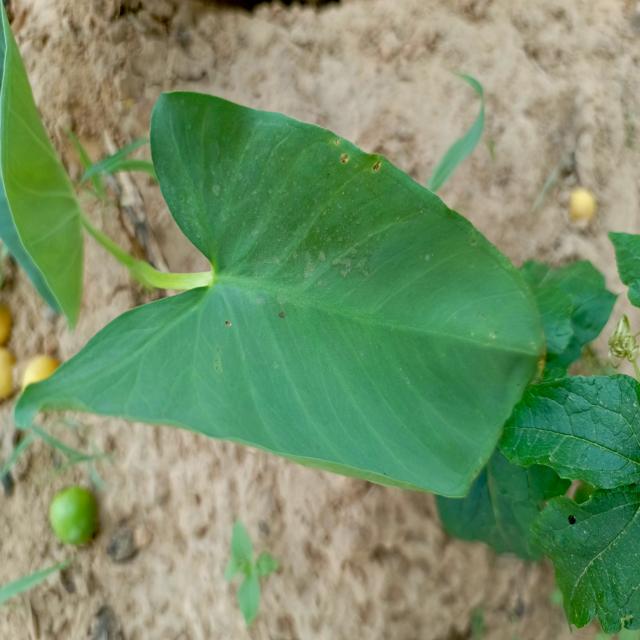
Label: Healthy